Giga-

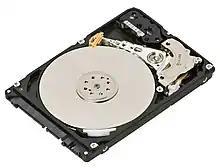
Laptop hard drive, with its platter exposed.

Giga- ( or ) is a unit prefix in the metric system denoting a factor of a short-scale billion or long-scale milliard (10 or 1,000,000,000). It has the symbol G.